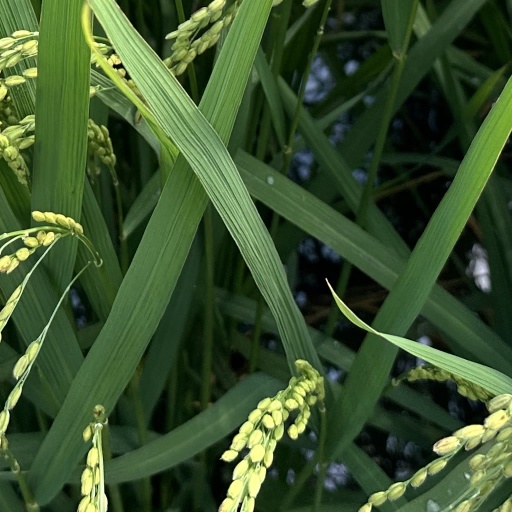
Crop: rice